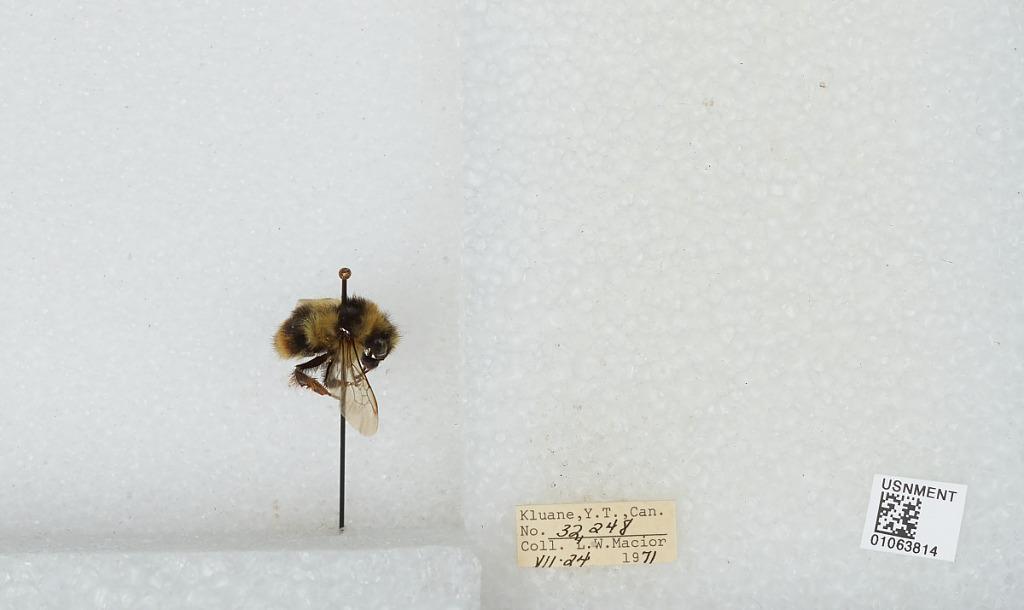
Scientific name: Bombus bifarius nearcticus
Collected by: L. Macior
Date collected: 1971-7-24
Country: Canada
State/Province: Yukon Territory
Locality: Kluane
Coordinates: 60.75, -139.5